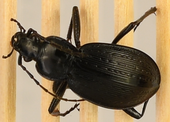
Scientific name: Carabus goryi
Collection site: Mountain Lake Biological Station NEON (MLBS), plot MLBS_008